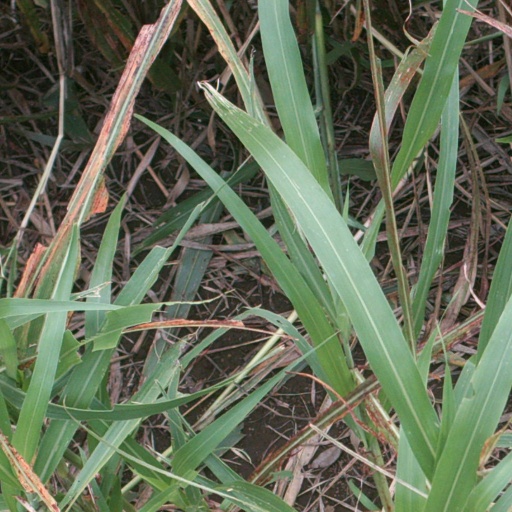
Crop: sorghum